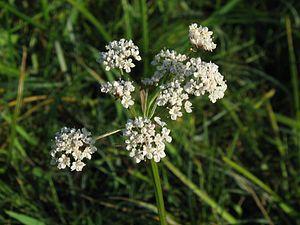
Oenanthe lachenalii, de nom vernaculaire Œnanthe de Lachenal, est une espèce de plantes vivace de la famille des Apiaceae et du genre Oenanthe.